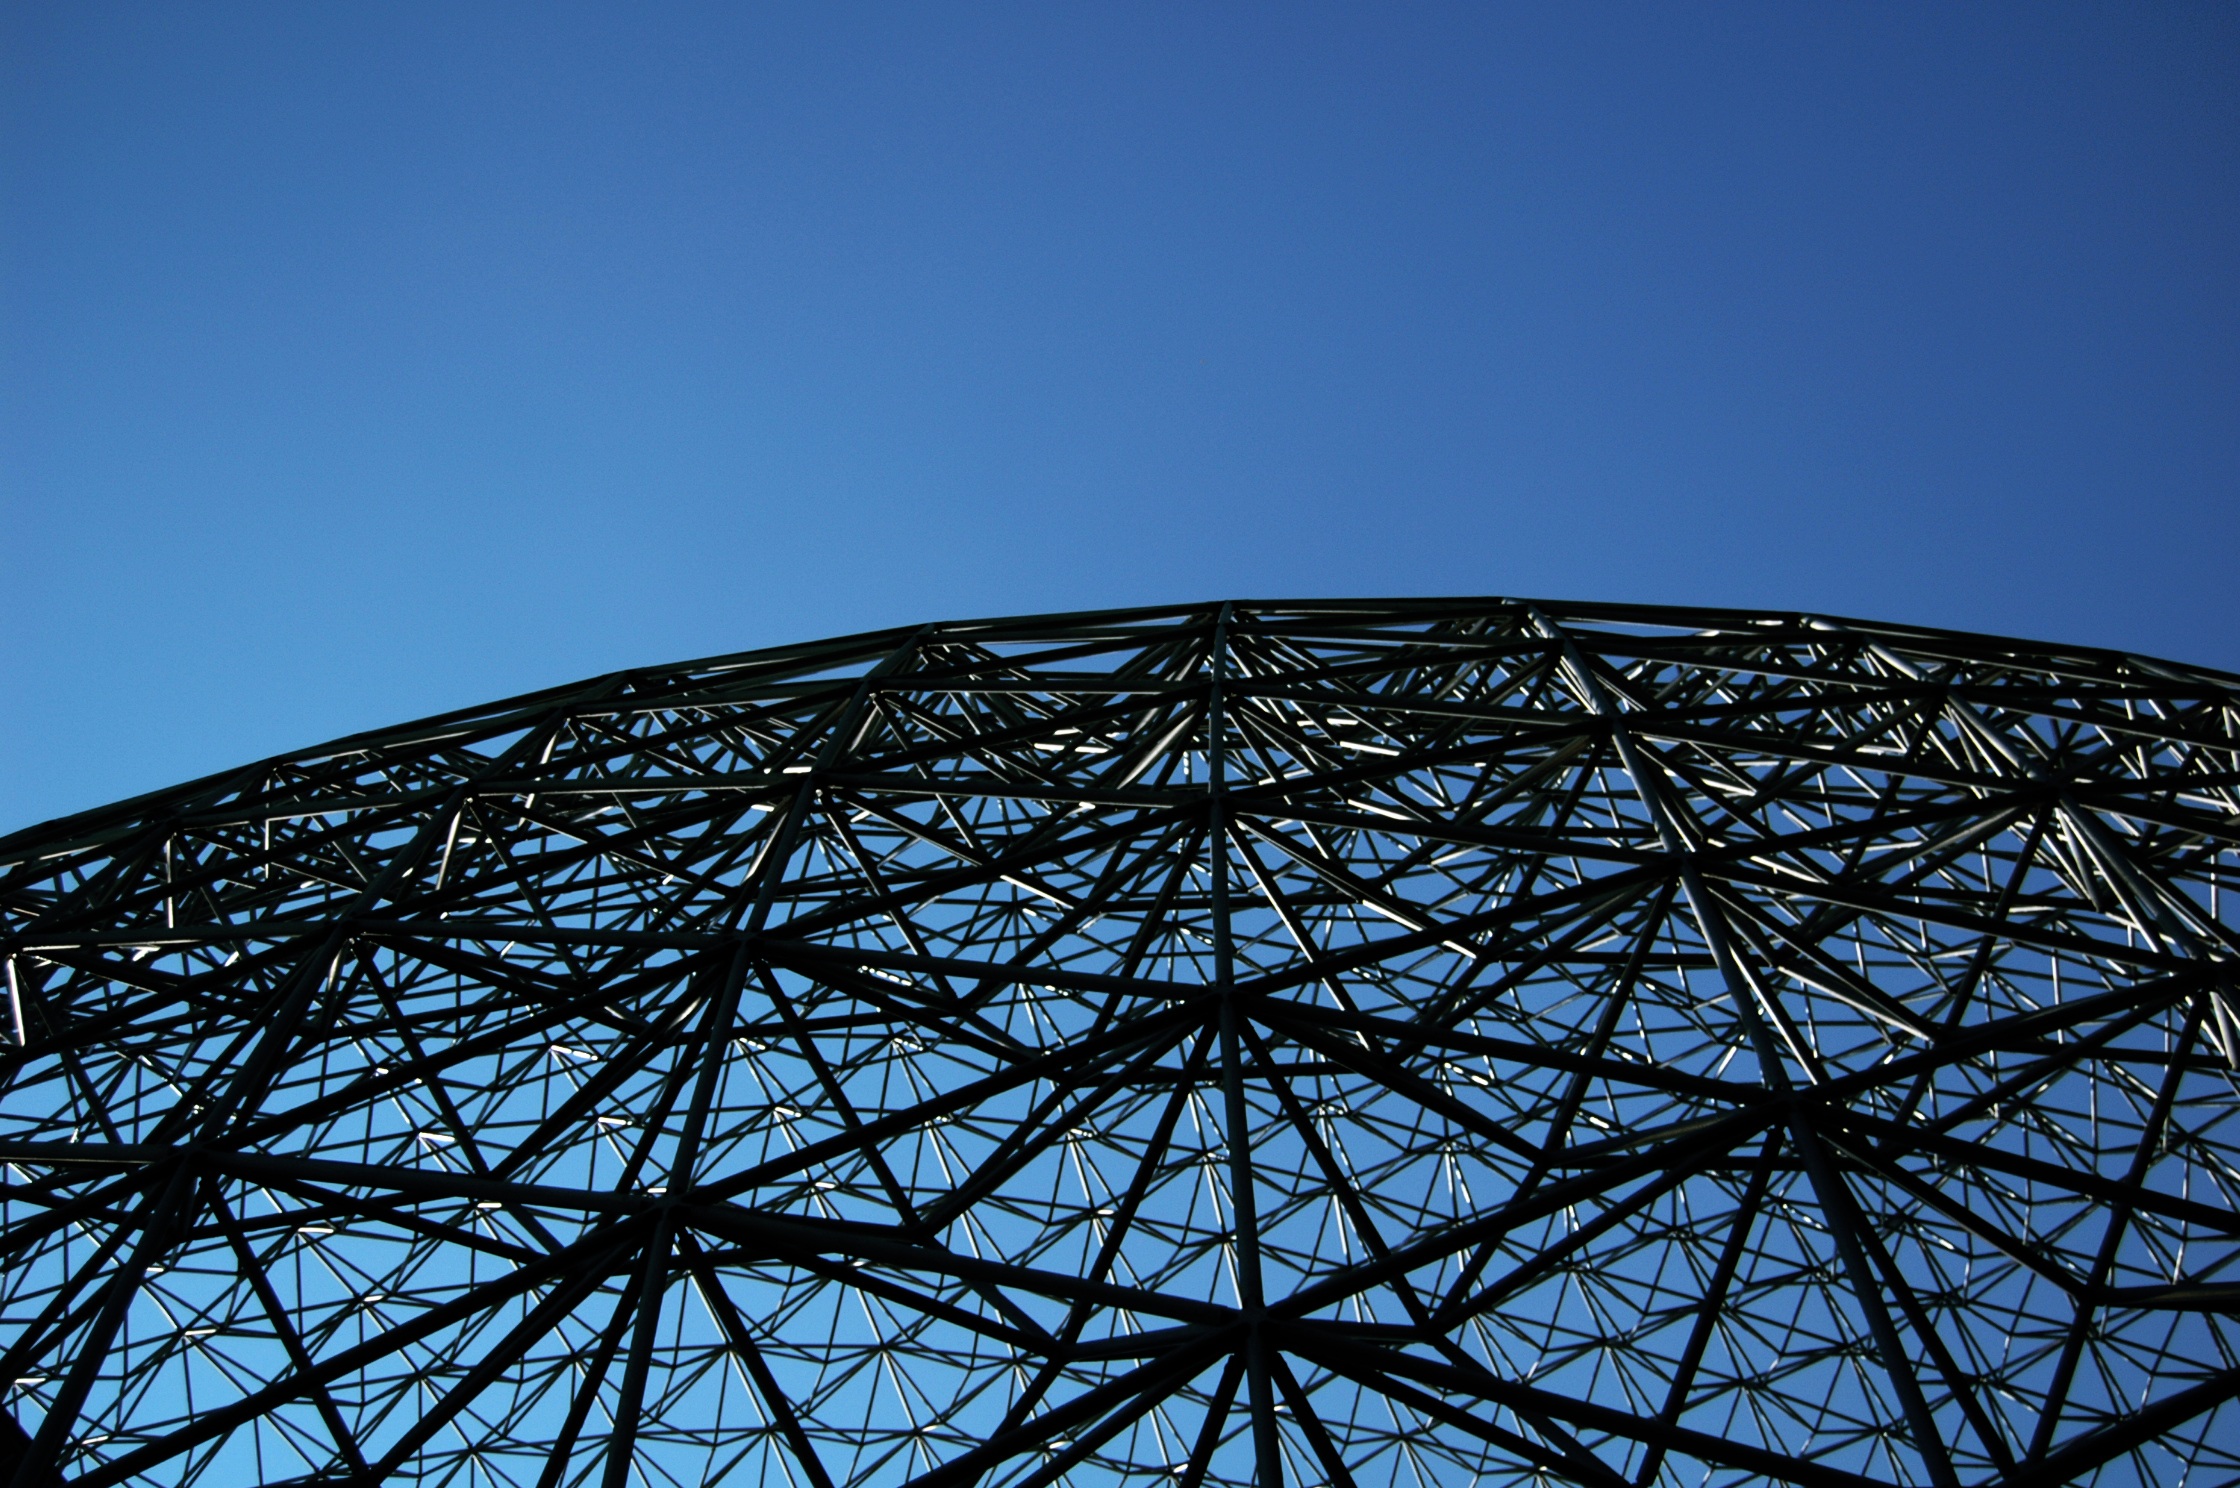
architecture, structure, sky, building, urban, steel, construction, line, reflection, ferris wheel, tower, museum, landmark, blue, modern, stadium, symmetry, tourist attraction, dome, montreal, biosphere, sport venue, outdoor structure